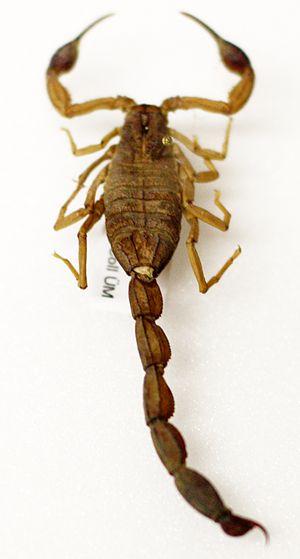
Centruroides margaritatus est une espèce de scorpions de la famille des Buthidae.
Centruroides est un genre de scorpions de la famille des Buthidae.